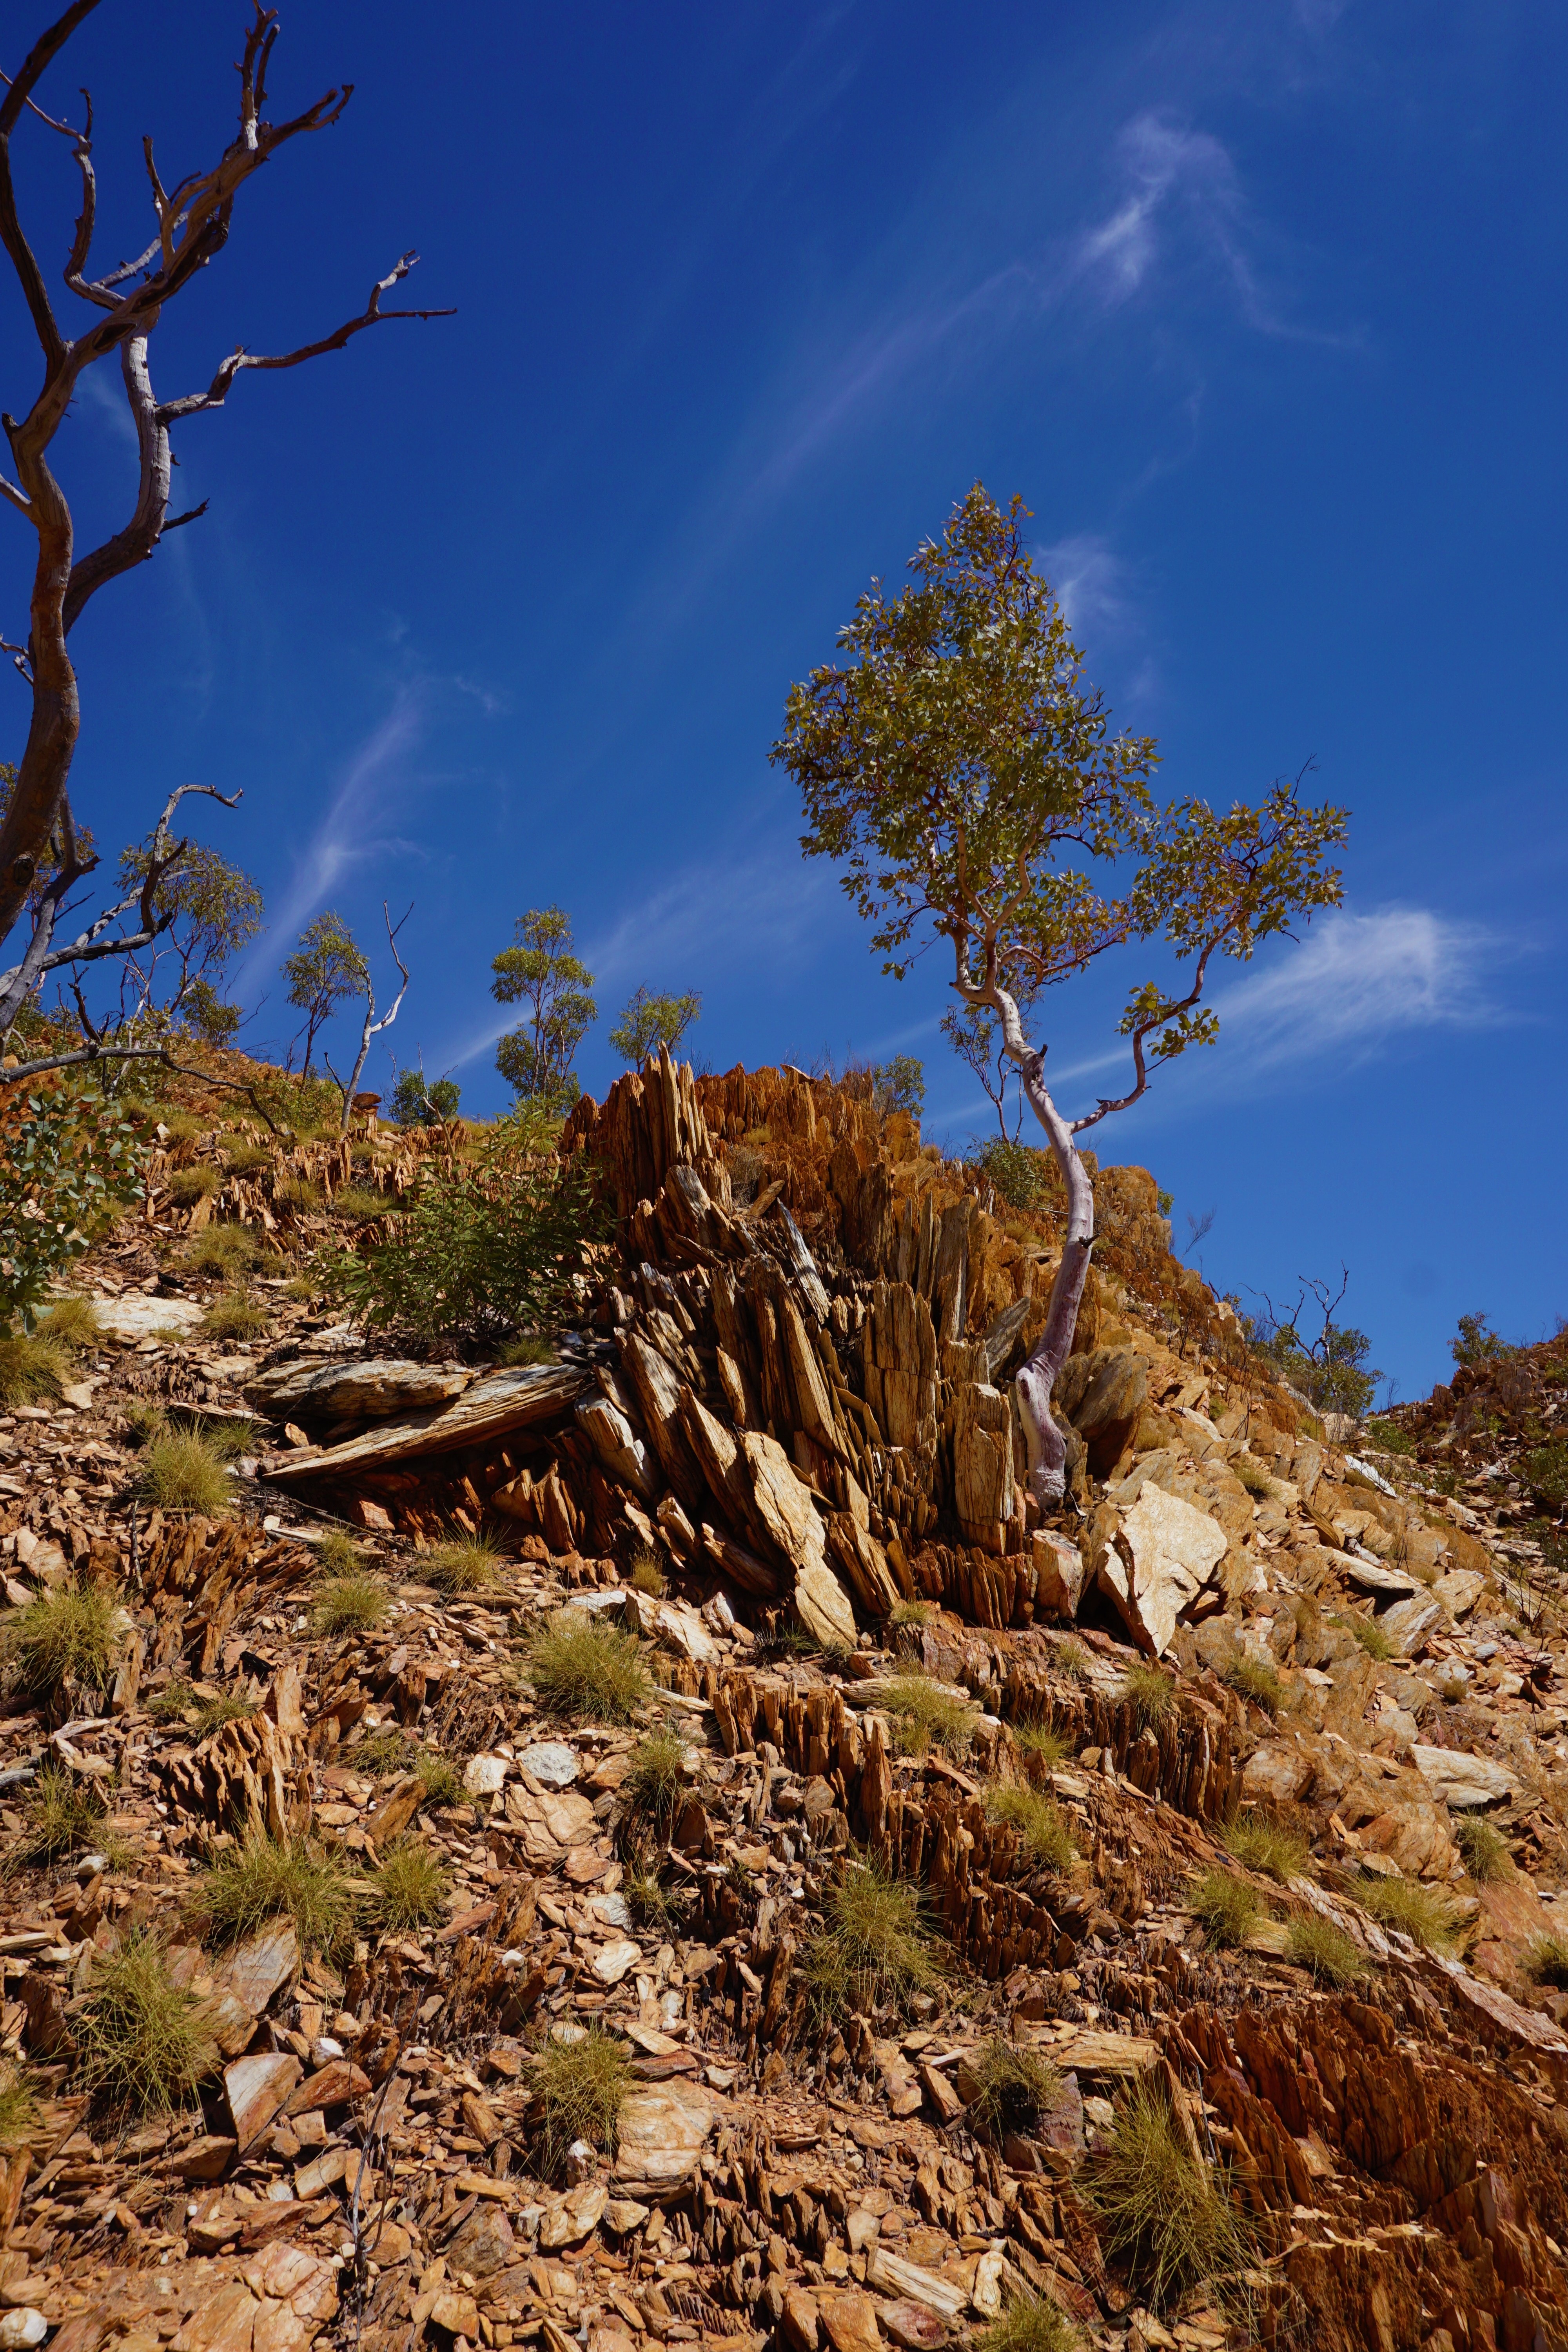
landscape, tree, nature, forest, rock, wilderness, mountain, plant, sky, trail, leaf, hill, flower, adventure, valley, mountain range, autumn, terrain, ridge, australia, geology, plateau, habitat, queensland, ecosystem, mount isa, urquhart shale, snappy gum, natural environment, geographical feature, woody plant, mountainous landforms